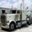
Label: truck